Governor of Kilis

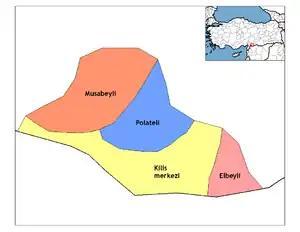
Map of the Province of Kilis, showing the provincial districts.

The Governor of Kilis (Turkish: "Kilis Valiliği") is the bureaucratic state official responsible for both national government and state affairs in the Province of Kilis. Similar to the Governors of the 80 other Provinces of Turkey, the Governor of Kilis is appointed by the Government of Turkey and is responsible for the implementation of government legislation within Kilis. The Governor is also the most senior commander of both the Kilis provincial police force and the Kilis Gendarmerie.